Mai Leisz

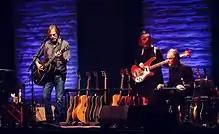
Playing with Jackson Browne and Greg Leisz

In 2023, Leisz toured with Jackson Browne as a member of his backing band.